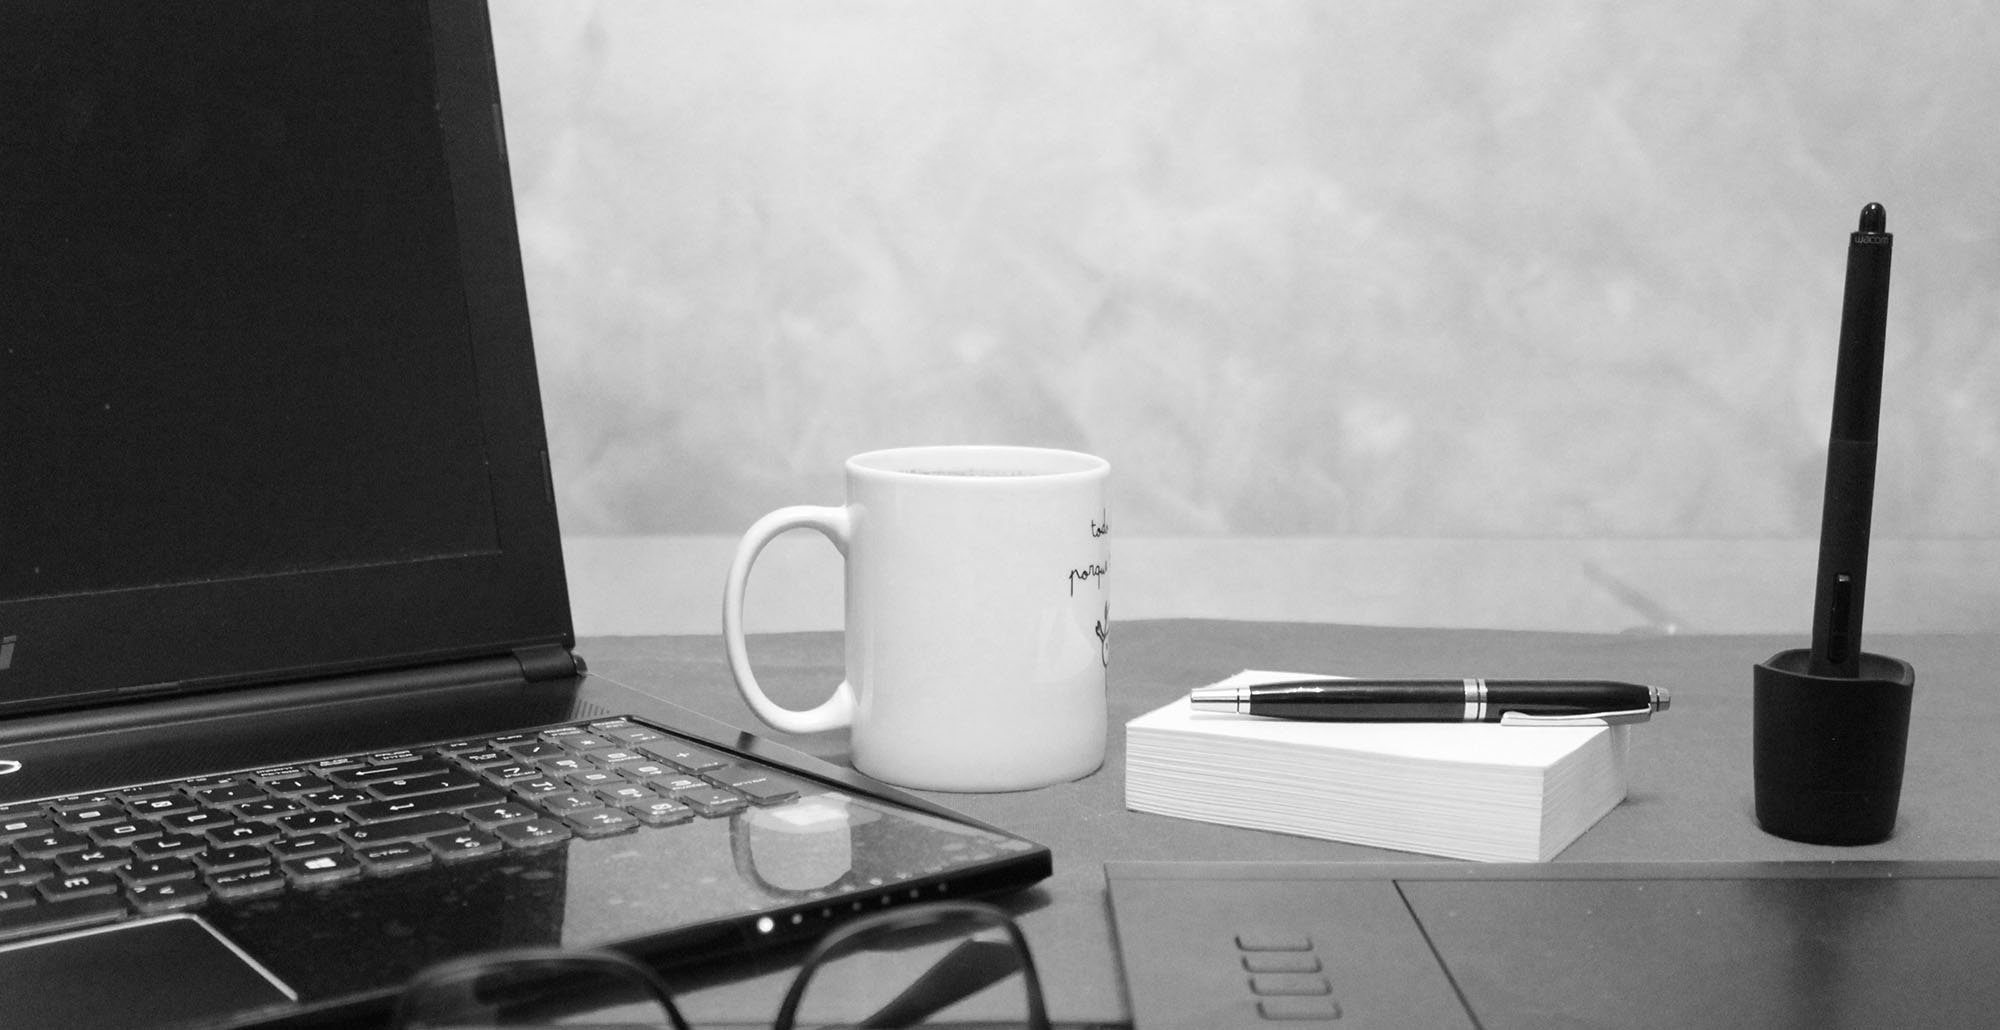
computer, work, table, black and white, rest, black, furniture, room, monochrome, notes, portable, monochrome photography